Vueling

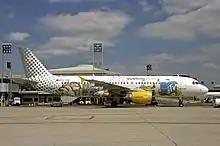
Vueling Airbus A320-214 in MTV Livery at Paris-CDG, France (2008)

In 2009, Vueling for the second year running co-operated with MTV during the summer season. Two of Vueling's A320 aircraft (EC-KDG and EC-KDH) were re-painted into MTV liveries with some MTV styling on-board too. The designs of both liveries were created by Custo Dalmau and both liveries were removed at the end of 2009. In the summer season of 2010, EC-KDG had again been re-painted into an MTV livery, and in 2011, it was re-painted into a livery based on the DJ and producer David Guetta; the livery has since been removed and co-operation with MTV has since ended.